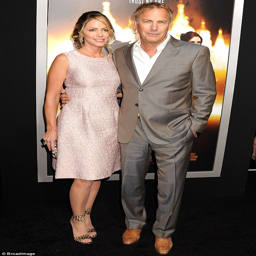
coordinated pair : joined person at the premiere of his movie